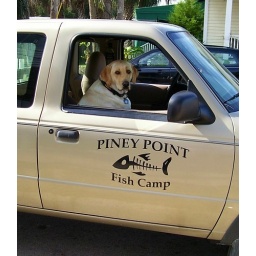
We saw this cute dog as we walked through the streets in Cedar Key, FL.